Ganesh Vasudev Mavalankar

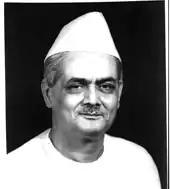
G.V. Mavalankar in June 1942

Ganesh Vasudev Mavalankar (27 November 1888 – 27 February 1956) popularly known as Dadasaheb, was an Indian politician and independence activist who served as the President (from 1946 to 1947) of the Central Legislative Assembly, then Speaker of the Constituent Assembly of India, and later the first Speaker of the Lok Sabha, the lower house of the Parliament of India. His son Purushottam Mavalankar was later elected to the Lok Sabha twice from Gujarat.